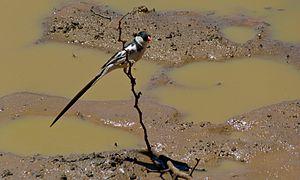
La Veuve dominicaine est une espèce d'oiseaux de la famille des Viduidae selon la classification de référence du Congrès ornithologique international.